Fishers Island, New York

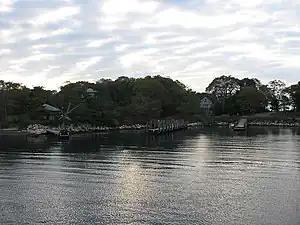
Docks at Fishers Island

The island has closer links with Connecticut, to its north, than with the rest of New York, to the southwest.